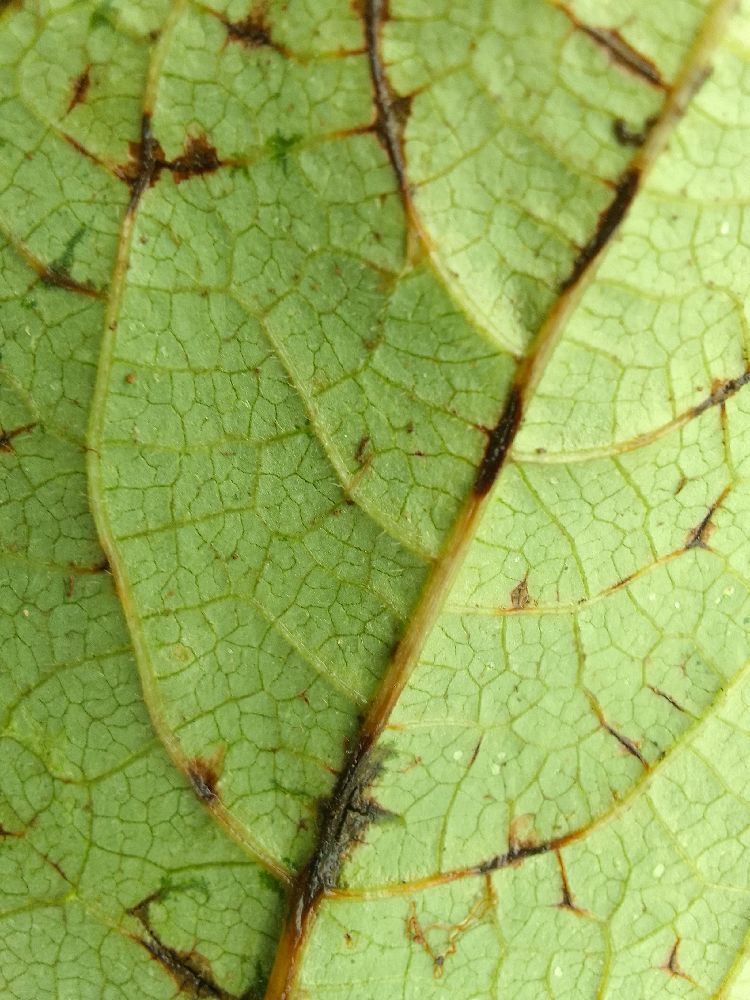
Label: anthracnose